New York State Route 342

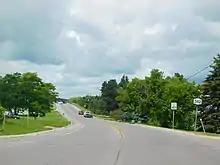
NY 342 westbound in Calcium

In the west, NY 342 begins at an intersection with NY 12 in Pamelia, a town to the north of the city of Watertown. It heads northeastward through open, mostly undeveloped fields for to an interchange with I-81. East of I-81, the development along NY 342 increases as the route enters Pamelia Center, a hamlet centered on NY 342's intersection with NY 37. NY 342 continues on, passing through the eastern portion of the community and serving a local country club before entering another rural area dominated by open fields.